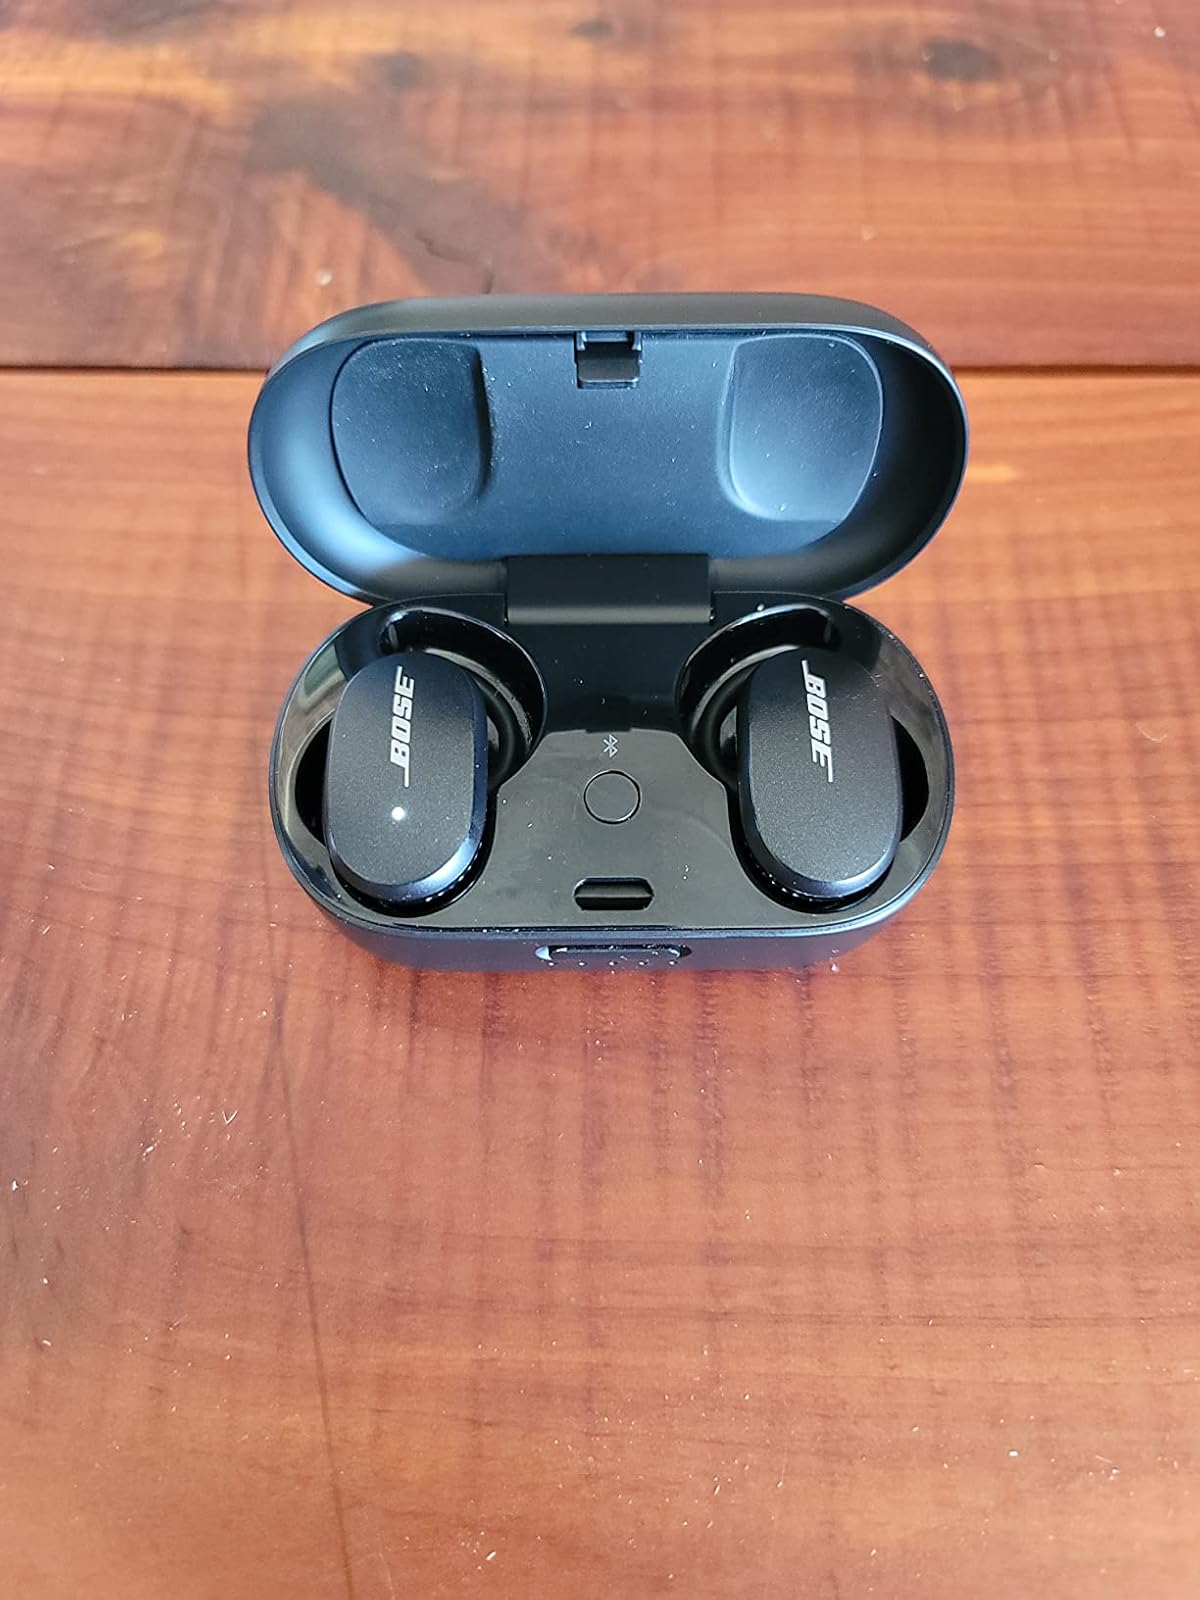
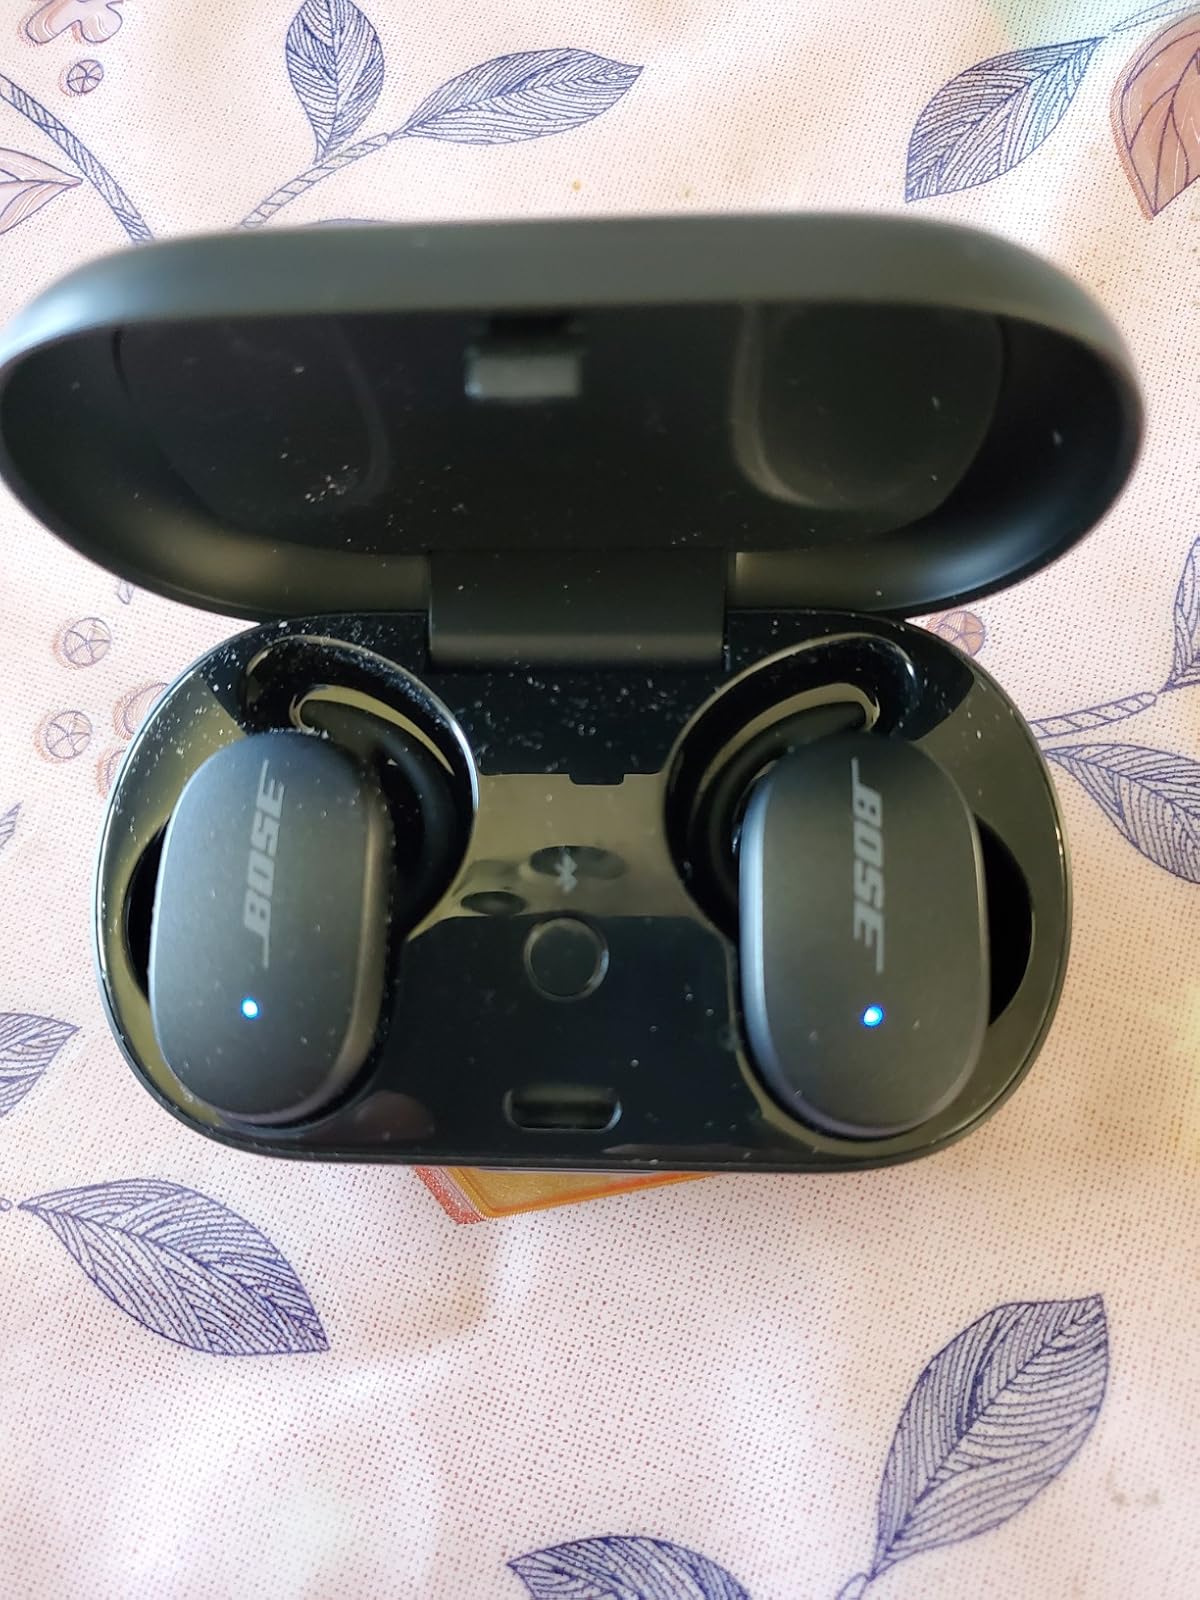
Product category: earbuds
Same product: yes